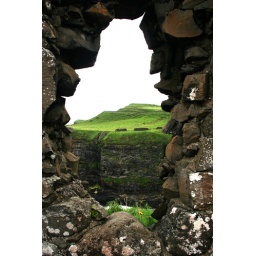
Along the coast from a window in the castle